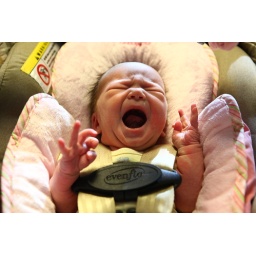
Very unhappy in her car seat the first time